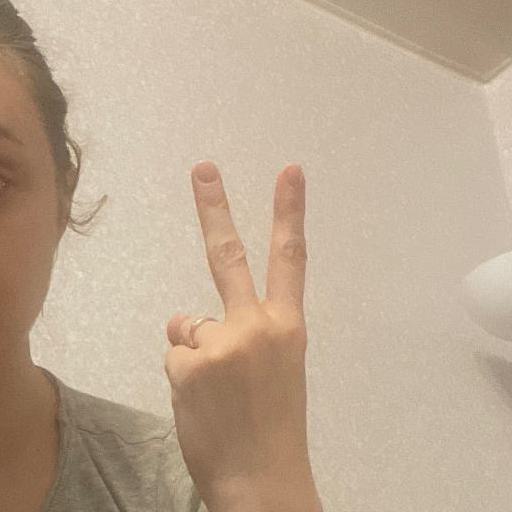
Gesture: peace_inverted